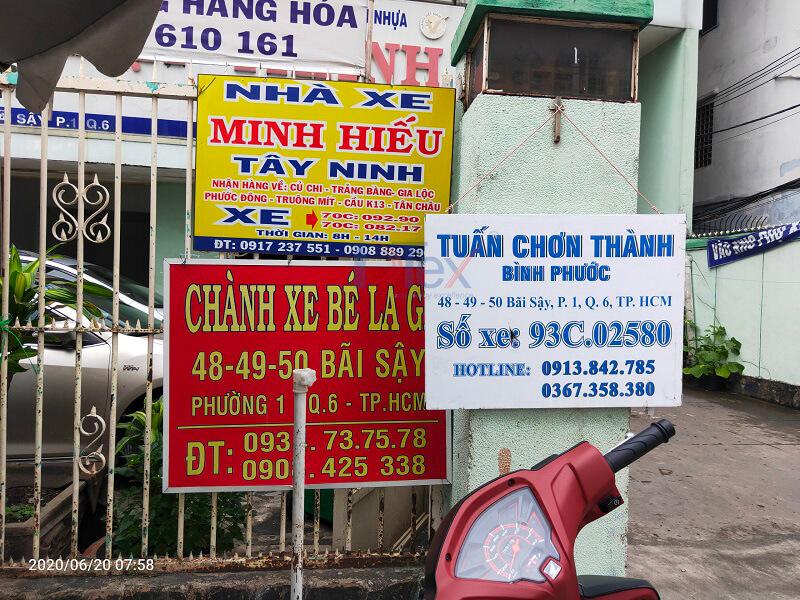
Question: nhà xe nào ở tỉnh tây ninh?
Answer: nhà xe minh hiếu